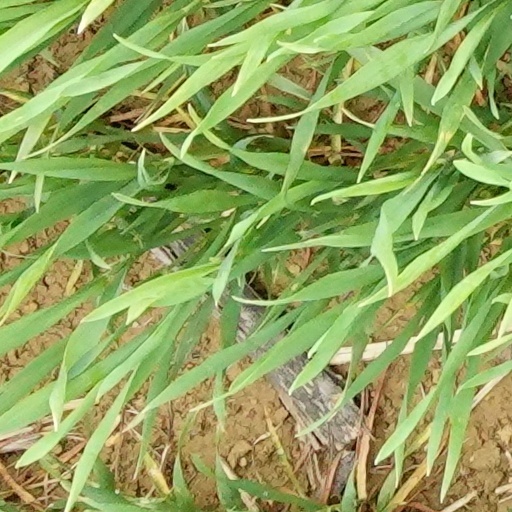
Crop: wheat